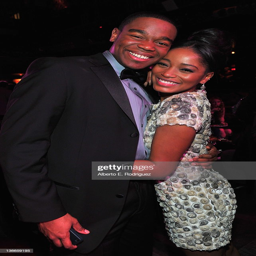
actors attend the after party for the premiere .